Statue of Lord Nelson, Birmingham

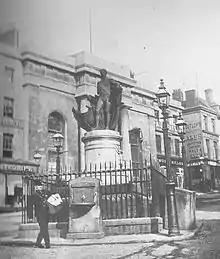
The statue in 1898, with Birmingham Market Hall behind it. The lamp posts, made from naval cannons, were part of the original design.

Nelson stands in uniform, with his one arm resting on an anchor with the prow of a miniature ship: HMS Victory. Upon the ship is the "Flag Staff Truck" (part of the mast) of the French ship Orient (1791), flagship of the French fleet, sunk at the Battle of the Nile. It originally stood on a cylindrical marble plinth carved with the people of Birmingham, surrounded by iron railings with lanterns standing on upended cannon at each corner.